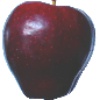
Label: Apple Red Delicious 1